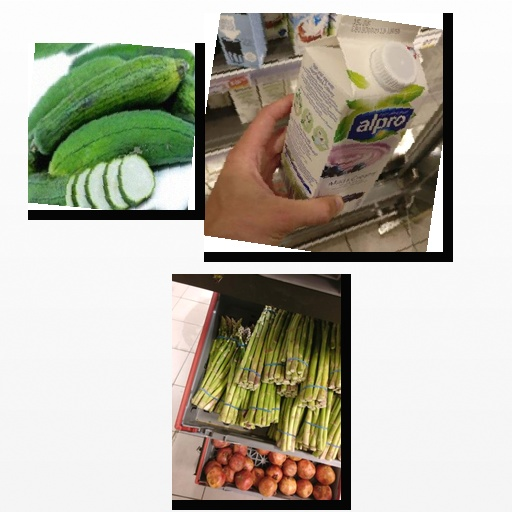
Food items: asparagus, sponge_gourd, blueberry_soyghurt